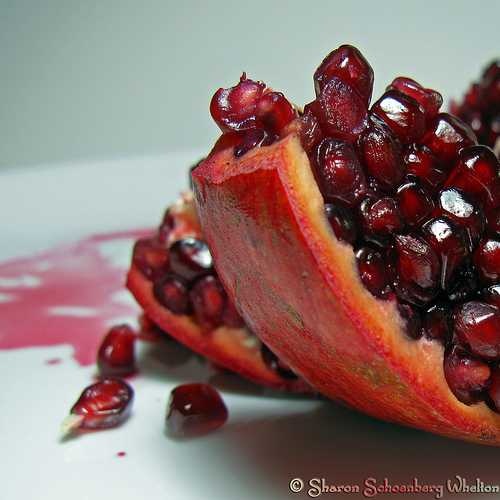
Label: Pomegranate